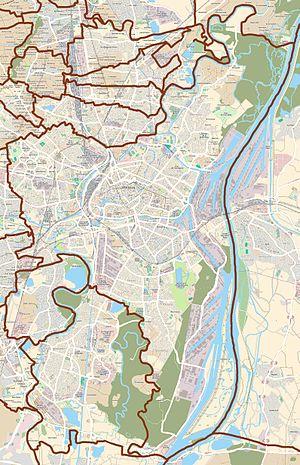
Carte de Strasbourg, France.
Le palais universitaire de Strasbourg, familièrement appelé « palais u », est un bâtiment de style néo-Renaissance, construit entre 1879 et 1884 sous la direction de l'architecte Otto Warth et inauguré par l'empereur Guillaume Iᵉʳ de Prusse en 1884.
Le consulat général de Russie à Strasbourg est une représentation consulaire de la Fédération de Russie en France. Il est situé place Sébastien Brant, à Strasbourg, en Alsace.
La fonderie de canons est un monument historique situé à Strasbourg, dans le département français du Bas-Rhin.
La Petite France est un quartier pittoresque du centre historique de Strasbourg. Situé sur la Grande Île, il est classé au patrimoine mondial de l'UNESCO depuis 1988.
Le Cimetière du Polygone est cimetière situé dans le quartier du Neuhof à Strasbourg.